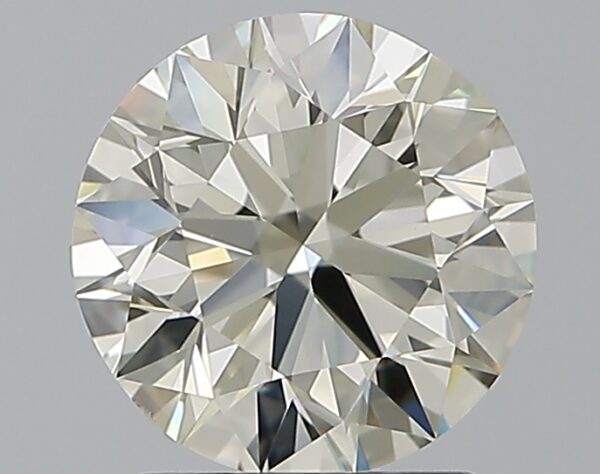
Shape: round
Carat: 1.7
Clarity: VS1
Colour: N
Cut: EX
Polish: EX
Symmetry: VG
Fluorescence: N
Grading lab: GIA
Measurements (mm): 7.56 x 7.6 x 4.75